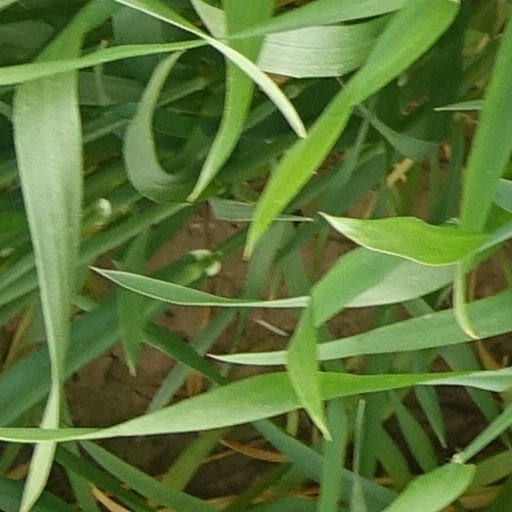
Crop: wheat